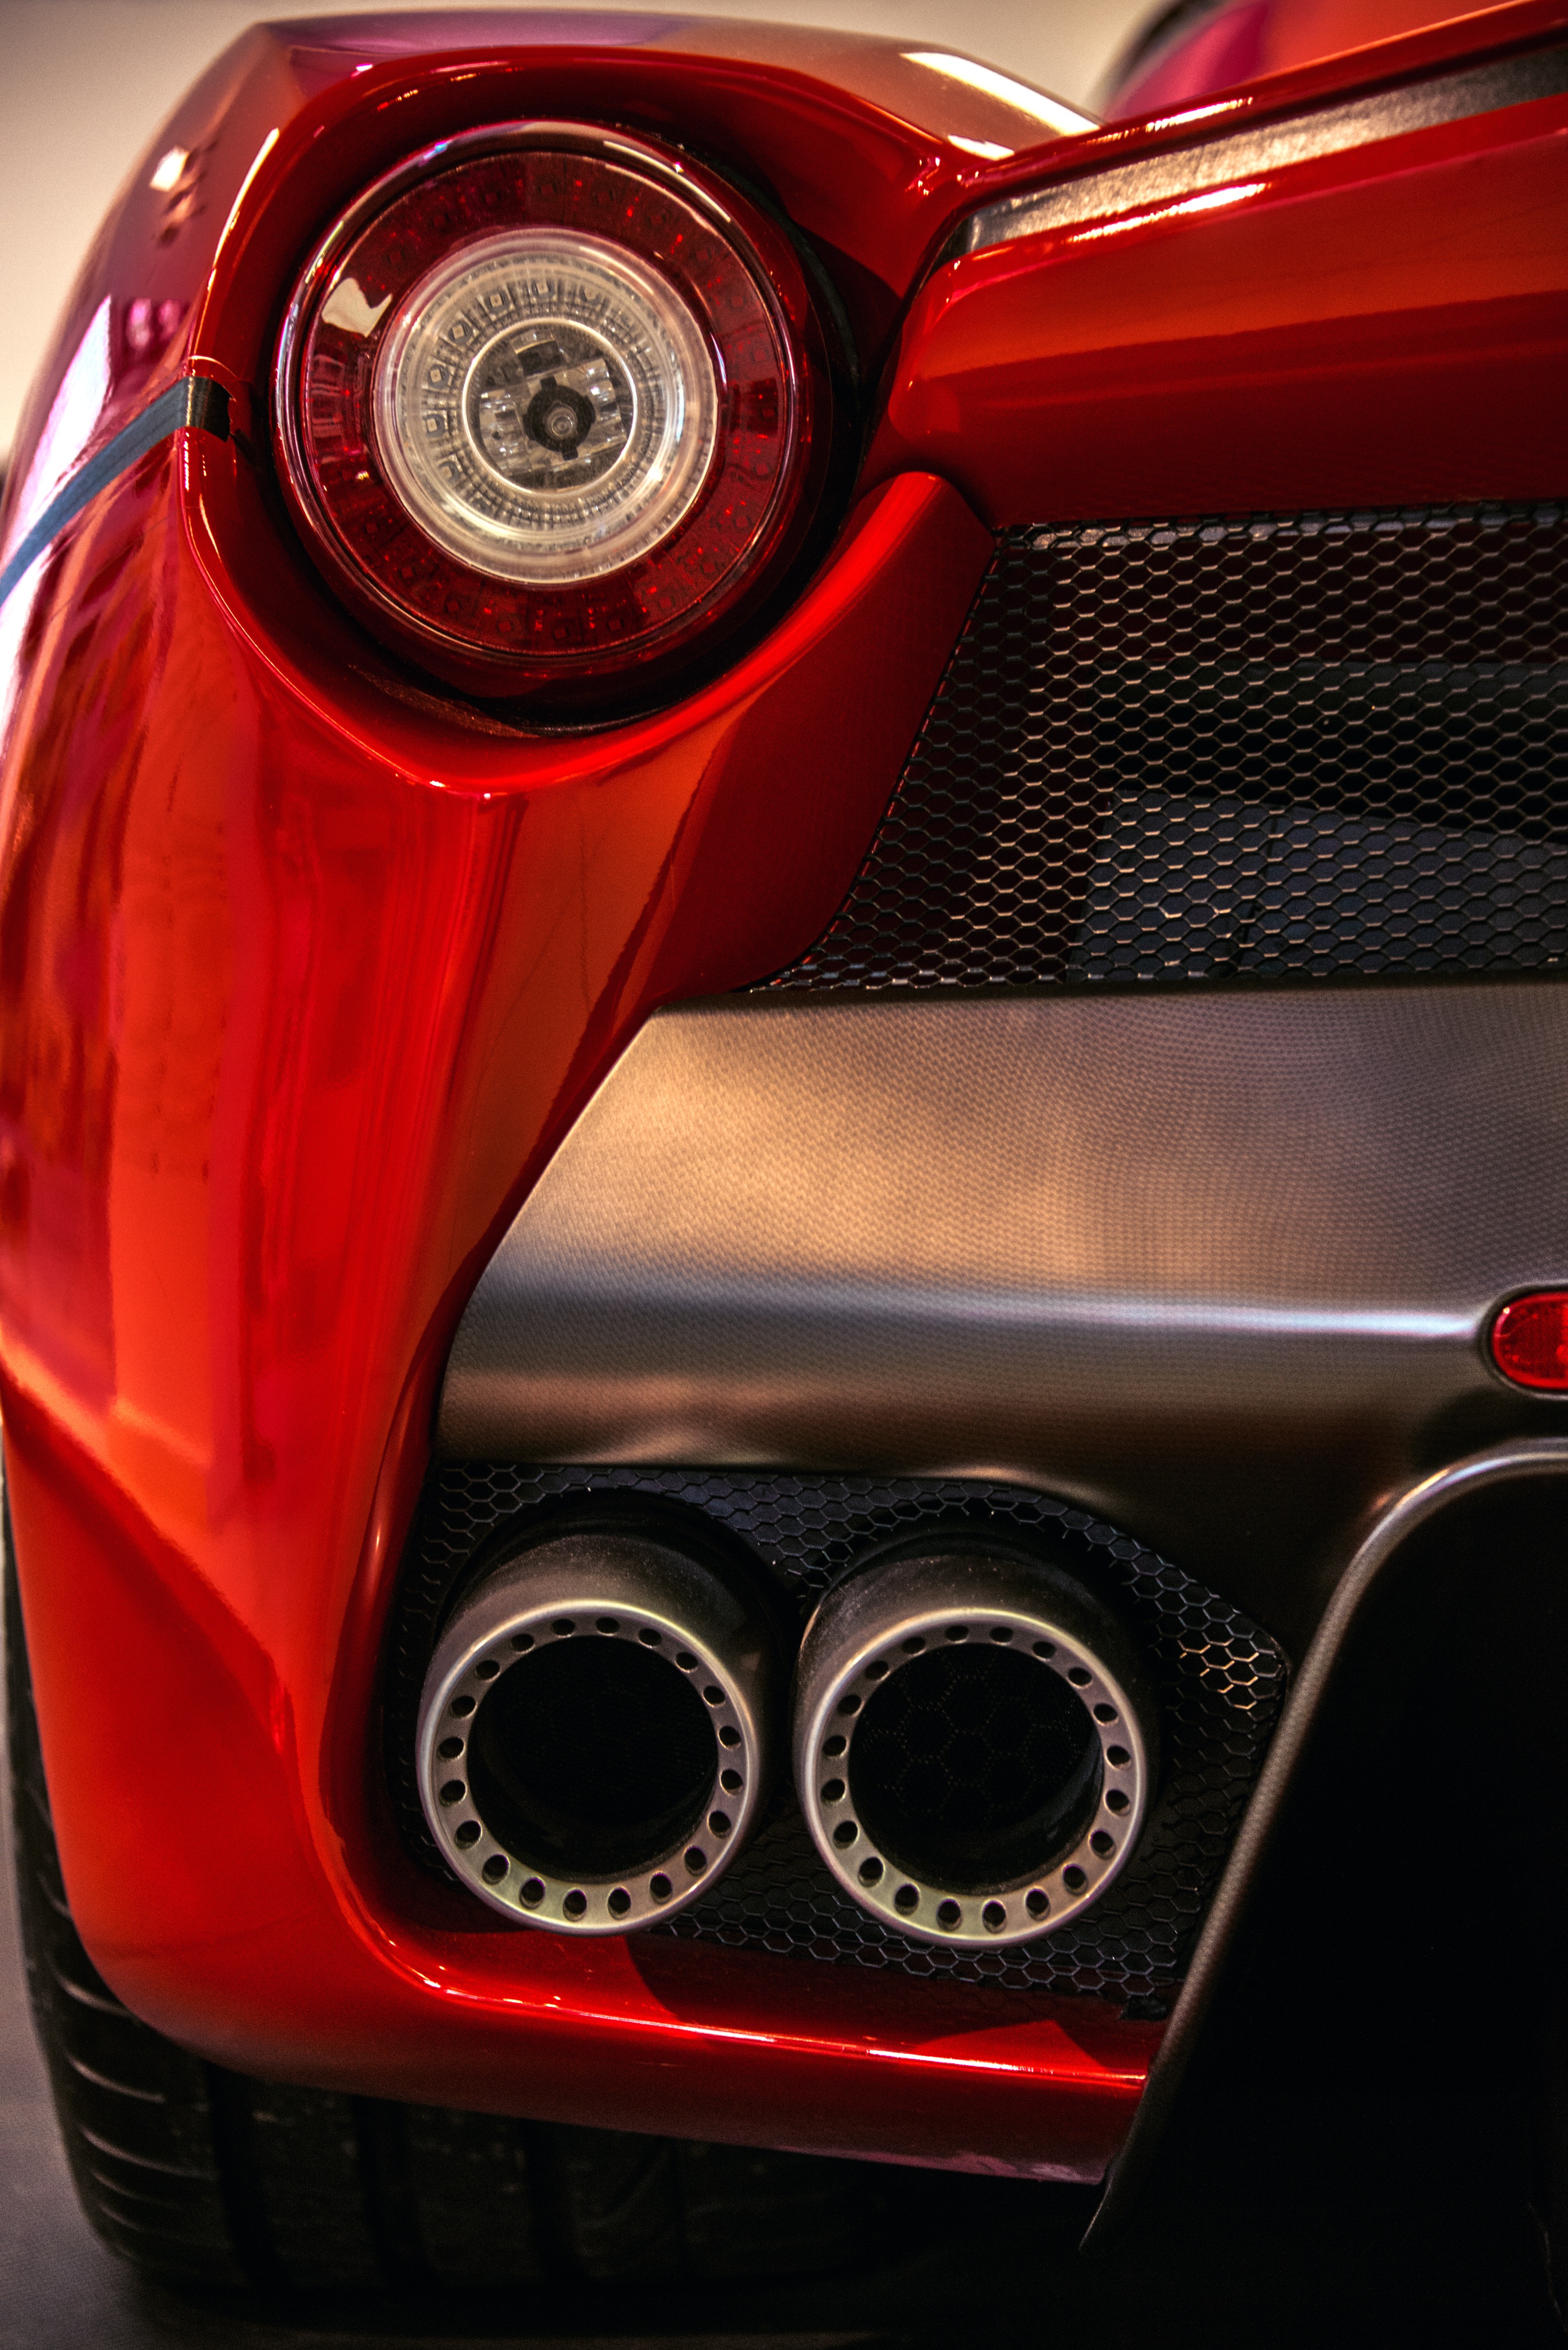
car, wheel, red, vehicle, auto, sports car, bumper, rear view, supercar, coupe, ferrari, rossa, auto show, tail lights, land vehicle, made in italy, silencer, automobile make, automotive exterior, automotive design, luxury vehicle, performance car